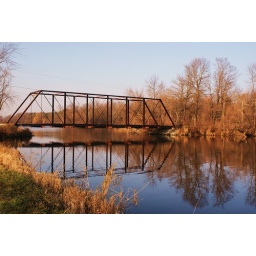
Cool reflection of an old rustic walking bridge near the merging of the White River and the Fox River near Burlington, Wi.